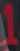
Number: 1